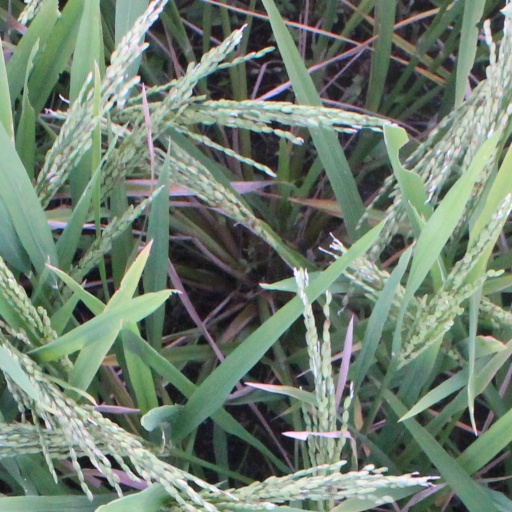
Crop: rice